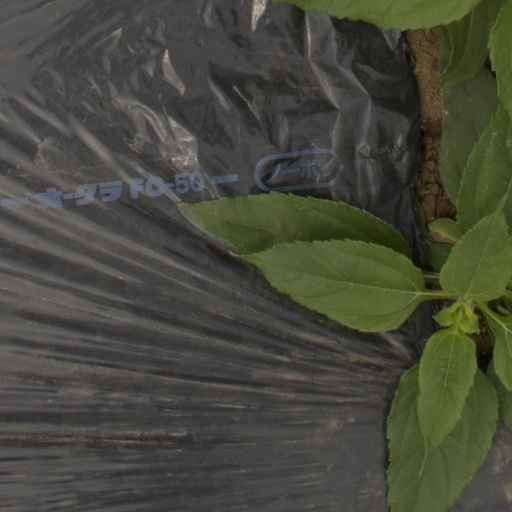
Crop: Jerusalem artichoke